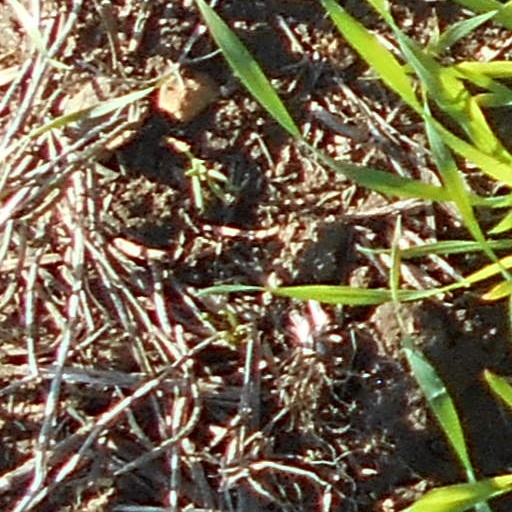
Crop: wheat